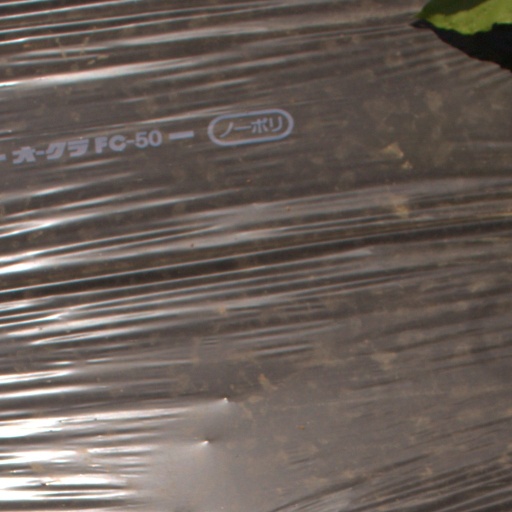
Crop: Jerusalem artichoke